Songbird Airways

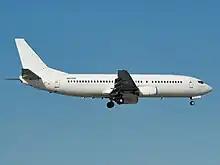
A Songbird Boeing 737-400 landing at Miami International Airport in 2016

Sky King provided charter aircraft to numerous touring agencies with flights into Cuba. Flights to Cuba originated from Miami and Tampa. The majority of the flights into Cuba were to Cienfuegos, Havana, Camaguey, Holguin, and Santiago de Cuba.